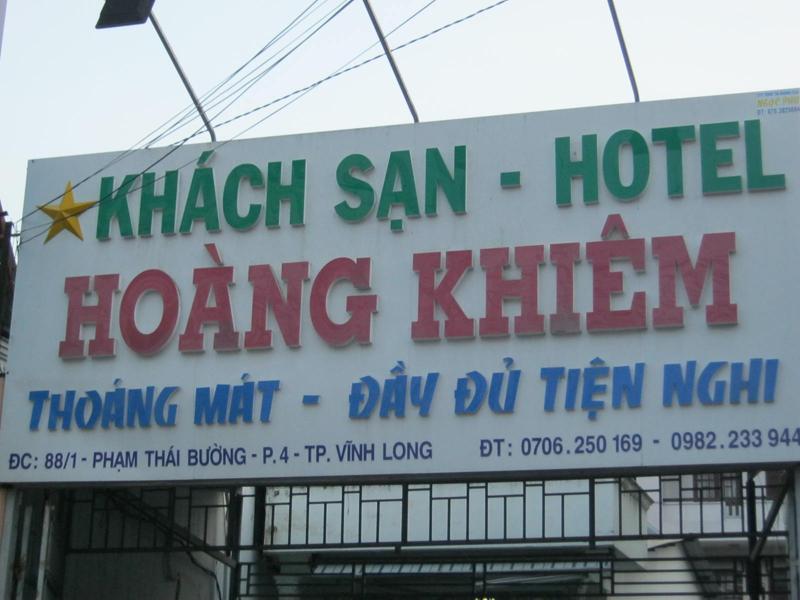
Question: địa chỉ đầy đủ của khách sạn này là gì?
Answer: địa chỉ đầy đủ của khách sạn này là 88/1 phạm thái bường, phường 4, tp. vĩnh long